Government of Somaliland

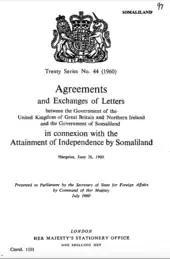
Agreements and Exchanges of Letters between the Government of the United Kingdom of Great Britain and Northern Ireland and the Government of Somaliland in connexion with the Attainment of Independence by Somaliland

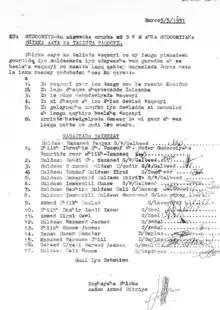
Signatures on the 1991 Somaliland Independence resolution

The first government was formed in 1960, and it was a government that signed with United Kingdom of Great Britain and Northern Ireland the formal independence of Somaliland from United Kingdom of Great Britain and Northern Ireland on May 26, 1960, headed by Muhammad Haji Ibrahim Egal, the first Prime Minister of Somaliland and the second president of Somaliland. However second the government was established after the civil wars in Somalia escalated. The Grand Conference of the Northern People was held in Burao and was composed of the leaders of the Somali National Movement and representatives of all clans inhabiting north-western Somalia and decided that for the secession of Somalia to restore the sovereign state in Somaliland on 18 May 1991.